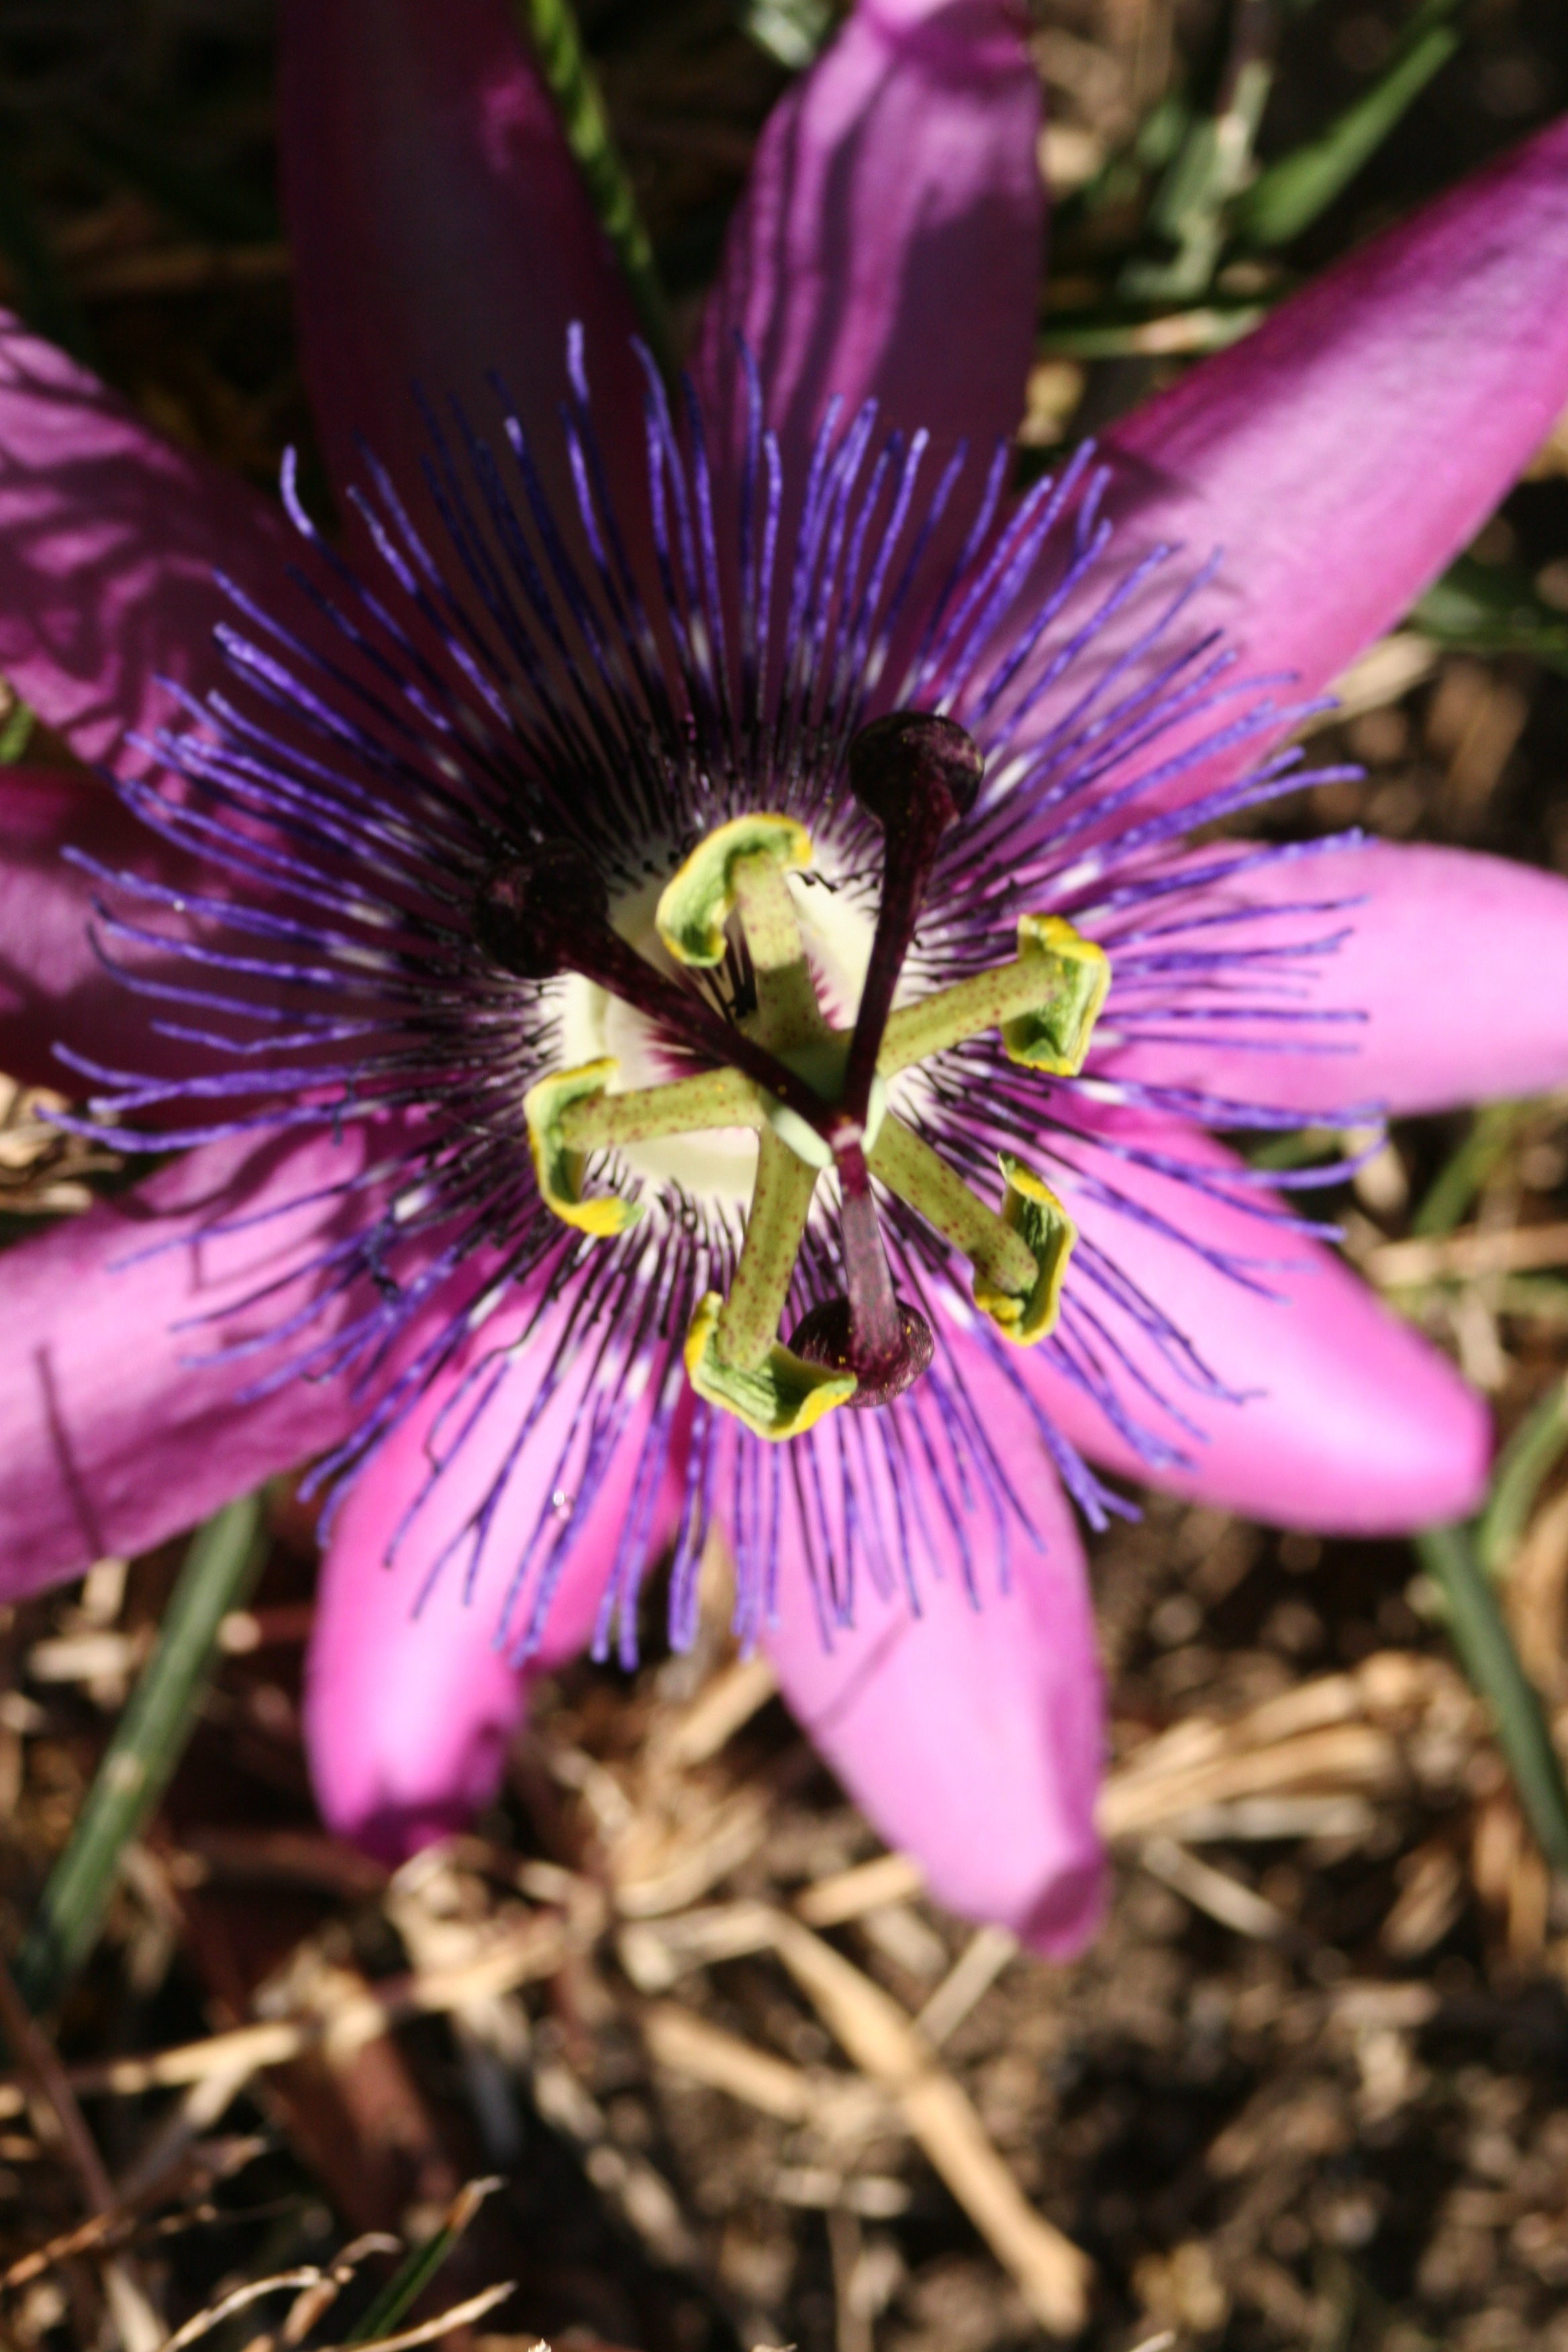
blossom, plant, white, photography, flower, purple, petal, macro, botany, flora, wildflower, close up, 3d, lilac, macro photography, flowering plant, land plant, passion flower family